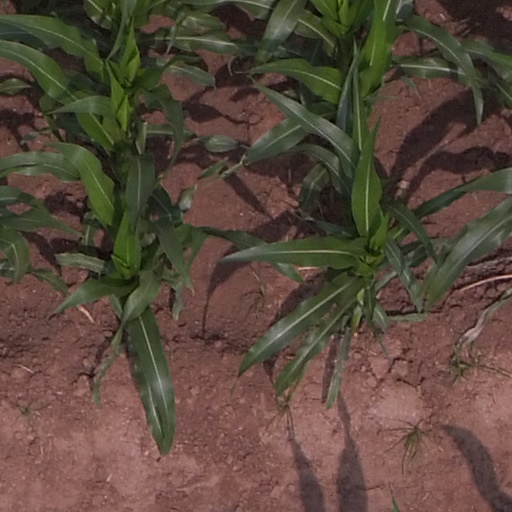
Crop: maize; corn